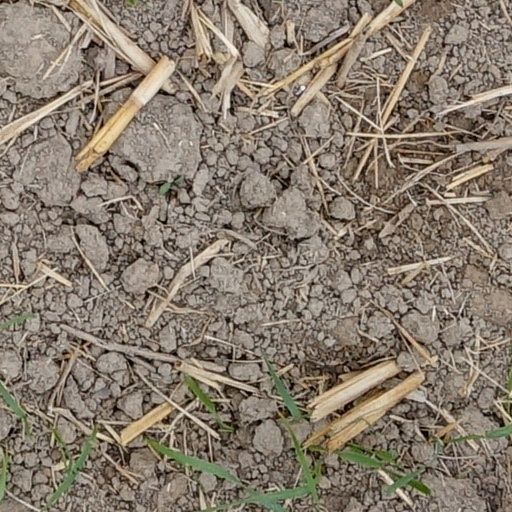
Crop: wheat